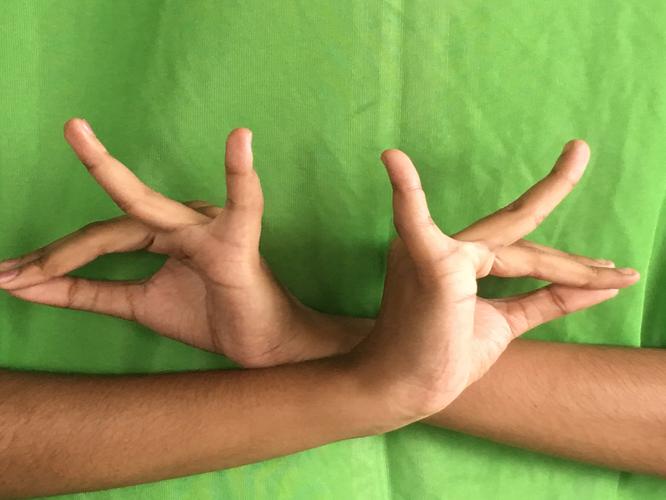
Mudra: Katakavardhana
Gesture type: double_hand